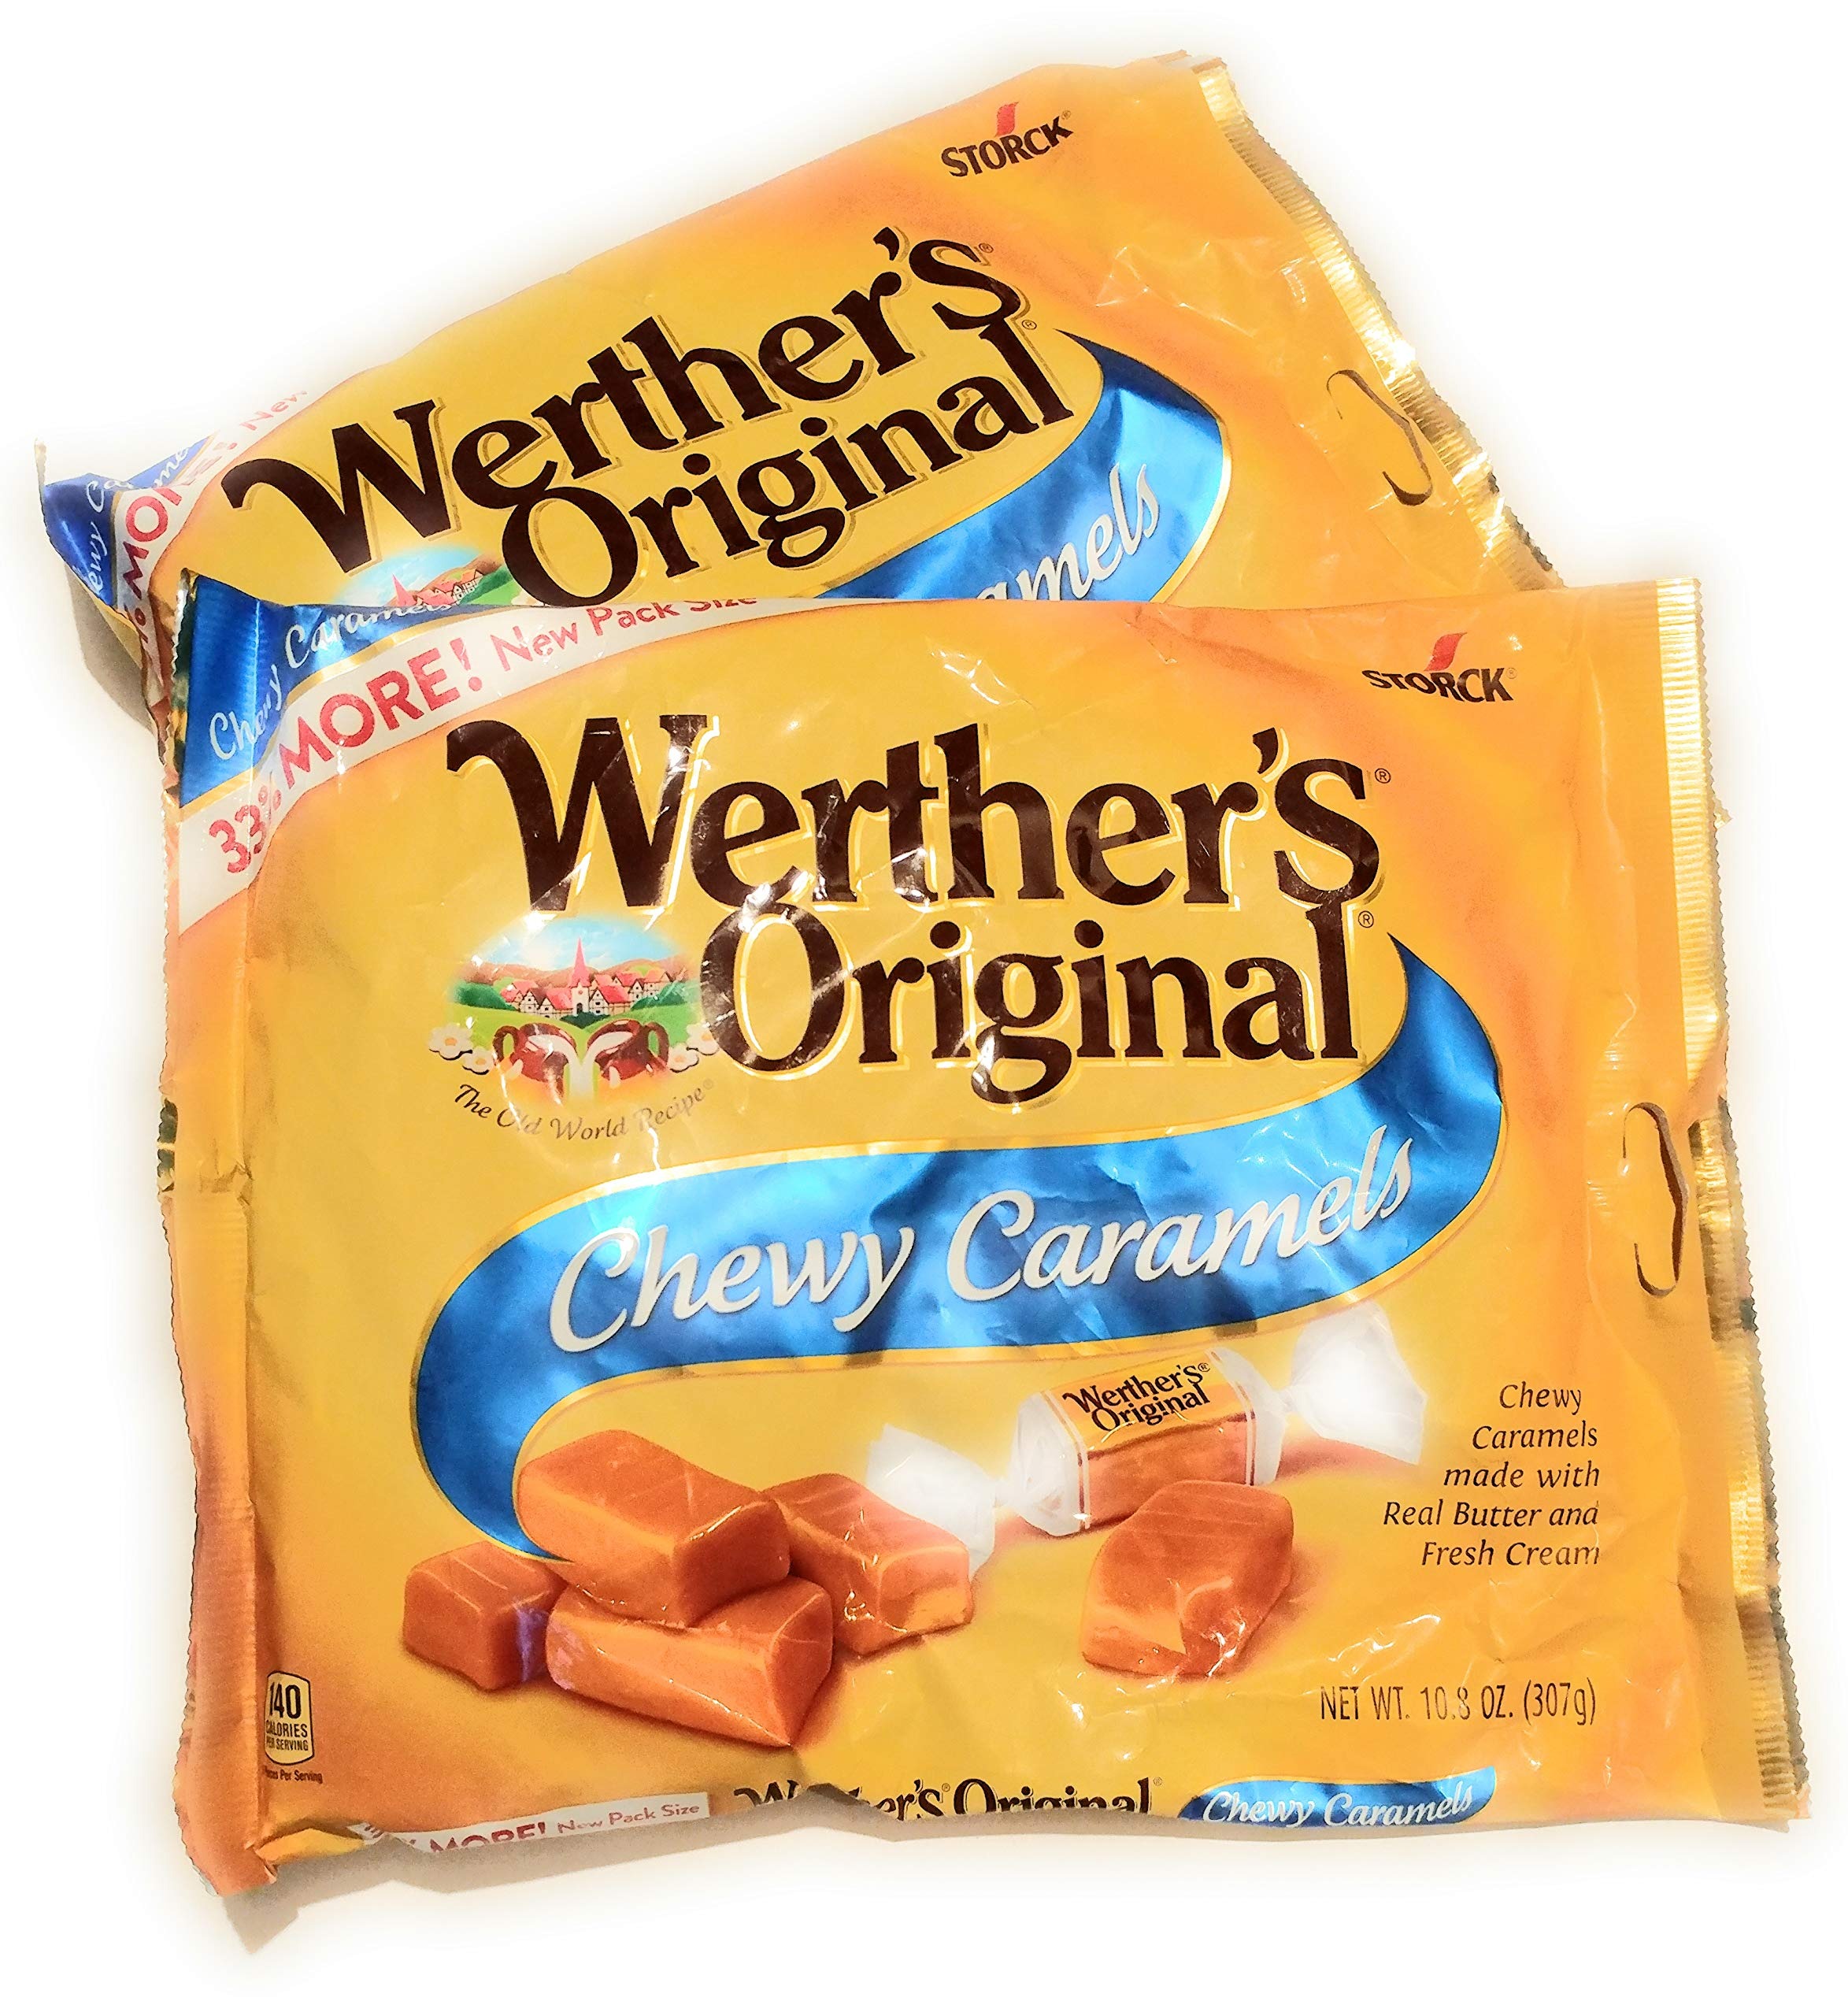
Item Name: 2 Large 10.8 oz bags of Werther's Originals Chewy Caramels
Value: 21.6
Unit: Ounce

Price: 14.97